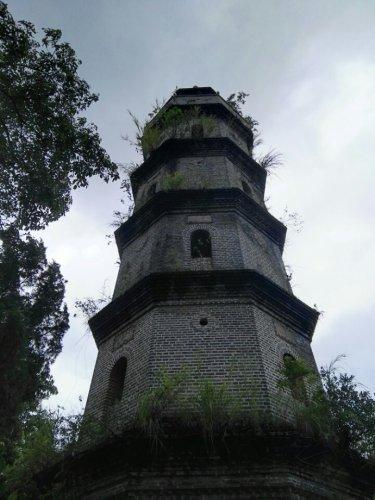
地标名称：河婆塔
所在城市：揭阳市·揭西县